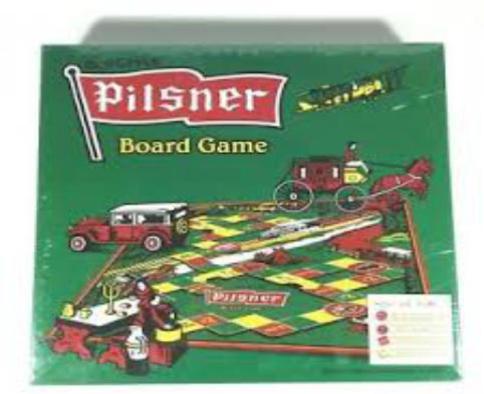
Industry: Food